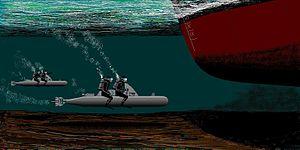
La Xᵉ Flottiglia MAS, ou DECIMA MAS est une unité de nageurs de combat de la marine royale italienne qui opérait au cours de la Seconde Guerre mondiale. Elle fut un précurseur en ce domaine au cours de l'ère moderne, et l'une des unités spéciales les plus fameuses de la guerre, avant d'être une division d'infanterie de marine de la République Sociale italienne de 1944 à 1945.
Le Siluro a Lenta Corsa, abrégé en SLC, plus connu sous le nom de « Maiale », est un propulseur de plongée à la forme semblable d'une torpille conçu par deux officiers italiens à la fin des années 1920.
Luigi Durand de la Penne était un plongeur naval de la Regia Marina actif dans la Decima MAS pendant la Seconde Guerre mondiale et homme politique.
Panique à Gibraltar est un film franco-italien réalisé par Duilio Coletti, sorti en 1953.
Alerte sur le Vaillant est un film britannico-italien réalisé par Roy Ward Baker, sorti en 1962.